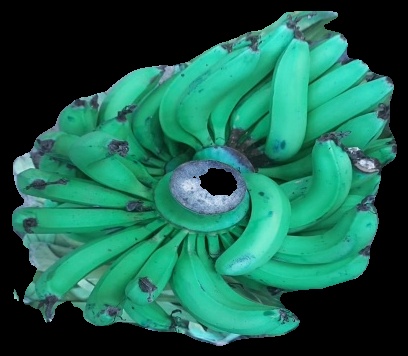
Variety: pachbale
Grade: grade3